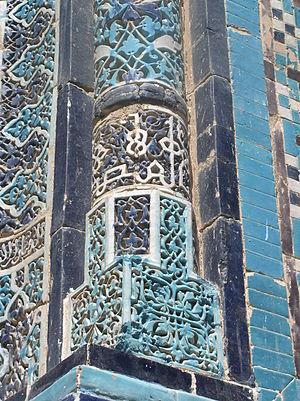
Chah-e-Zindeh est une nécropole au nord-est de Samarcande en Ouzbékistan. La nécropole est constituée de nombreux mausolées ; les plus anciens datent du XIᵉ siècle. On y trouve en particulier les mausolées de Touman Aka et de Koutloug Aka, deux des épouses de Tamerlan. L'entrée principale de la nécropole fut construite en 1435 sous Ulugh Beg.